Halloween II (1981 film)

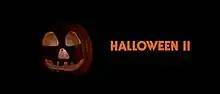
The opening title of "Halloween II", an attempt to connect the film stylistically to "Halloween", featuring the lit pumpkin as a back drop to the opening credits.

Stylistically, Rosenthal attempted to recreate the elements and themes of the original film, stating: "conceptually, it's not at all my film. It's a continuation of a John Carpenter and Debra Hill ... film. But in execution, it's my vision." "Halloween II" opens with a title sequence zooming in on a jack-o'-lantern that splits in half to reveal a human skull, a reference to the original film's title sequence, which featured a similar zoom into the eye of a jack-o'-lantern. The first scene of the film is presented through a first-person camera format in which a voyeuristic Michael Myers enters an elderly couple's home and steals a knife from the kitchen. Rosenthal attempts to reproduce the "jump" scenes present in "Halloween", but does not film Myers on the periphery, which is where he appeared in many of the scenes of the original. Under Rosenthal's direction, Myers is the central feature of a majority of the scenes. Rosenthal also stated that he attempted to replicate the visual elements of the previous film "until we [the audience] get to the hospital ... Once we're in there, I got a certain freedom: long corridors, moody dark lighting, all of that." In an interview with Luke Ford, Rosenthal explains: